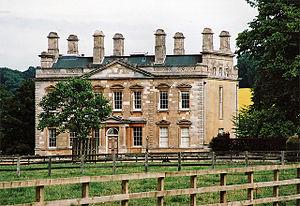
Sir John Willes PC, KC, est un avocat et homme politique anglais, siégea à la Chambre des communes de 1724 à 1737. Il est juge en chef de la Cour des plaids communs pendant 24 ans.